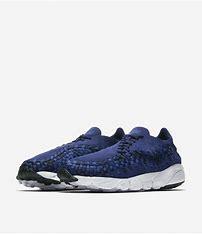
Brand: Nike
Model: Air Footscape Woven